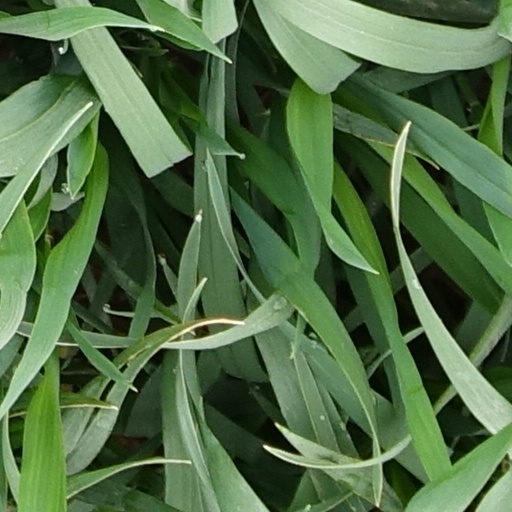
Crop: wheat